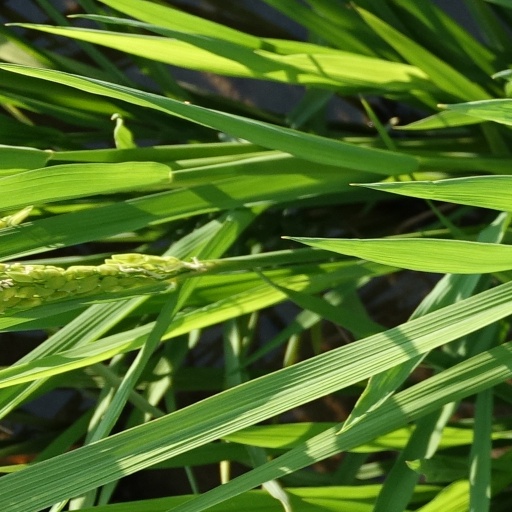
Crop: rice